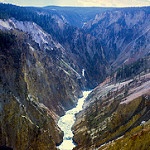
Scene: Outdoor